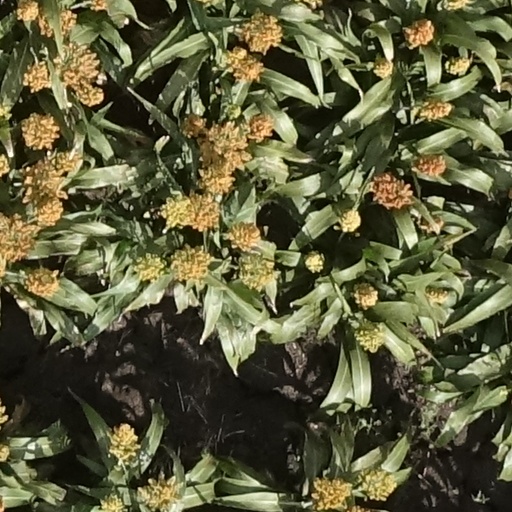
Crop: sorghum